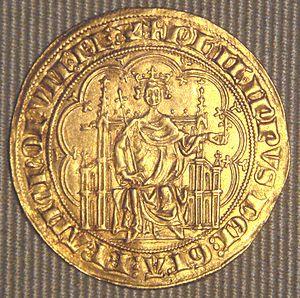
Louis de Villars est un prélat français du début XIVᵉ siècle. Il est le fils de Humbert IV, sire de Thoire-Villars, et de Béatrix de Bourgogne.